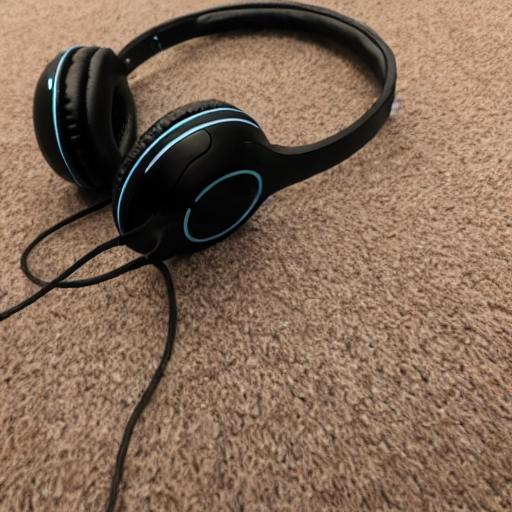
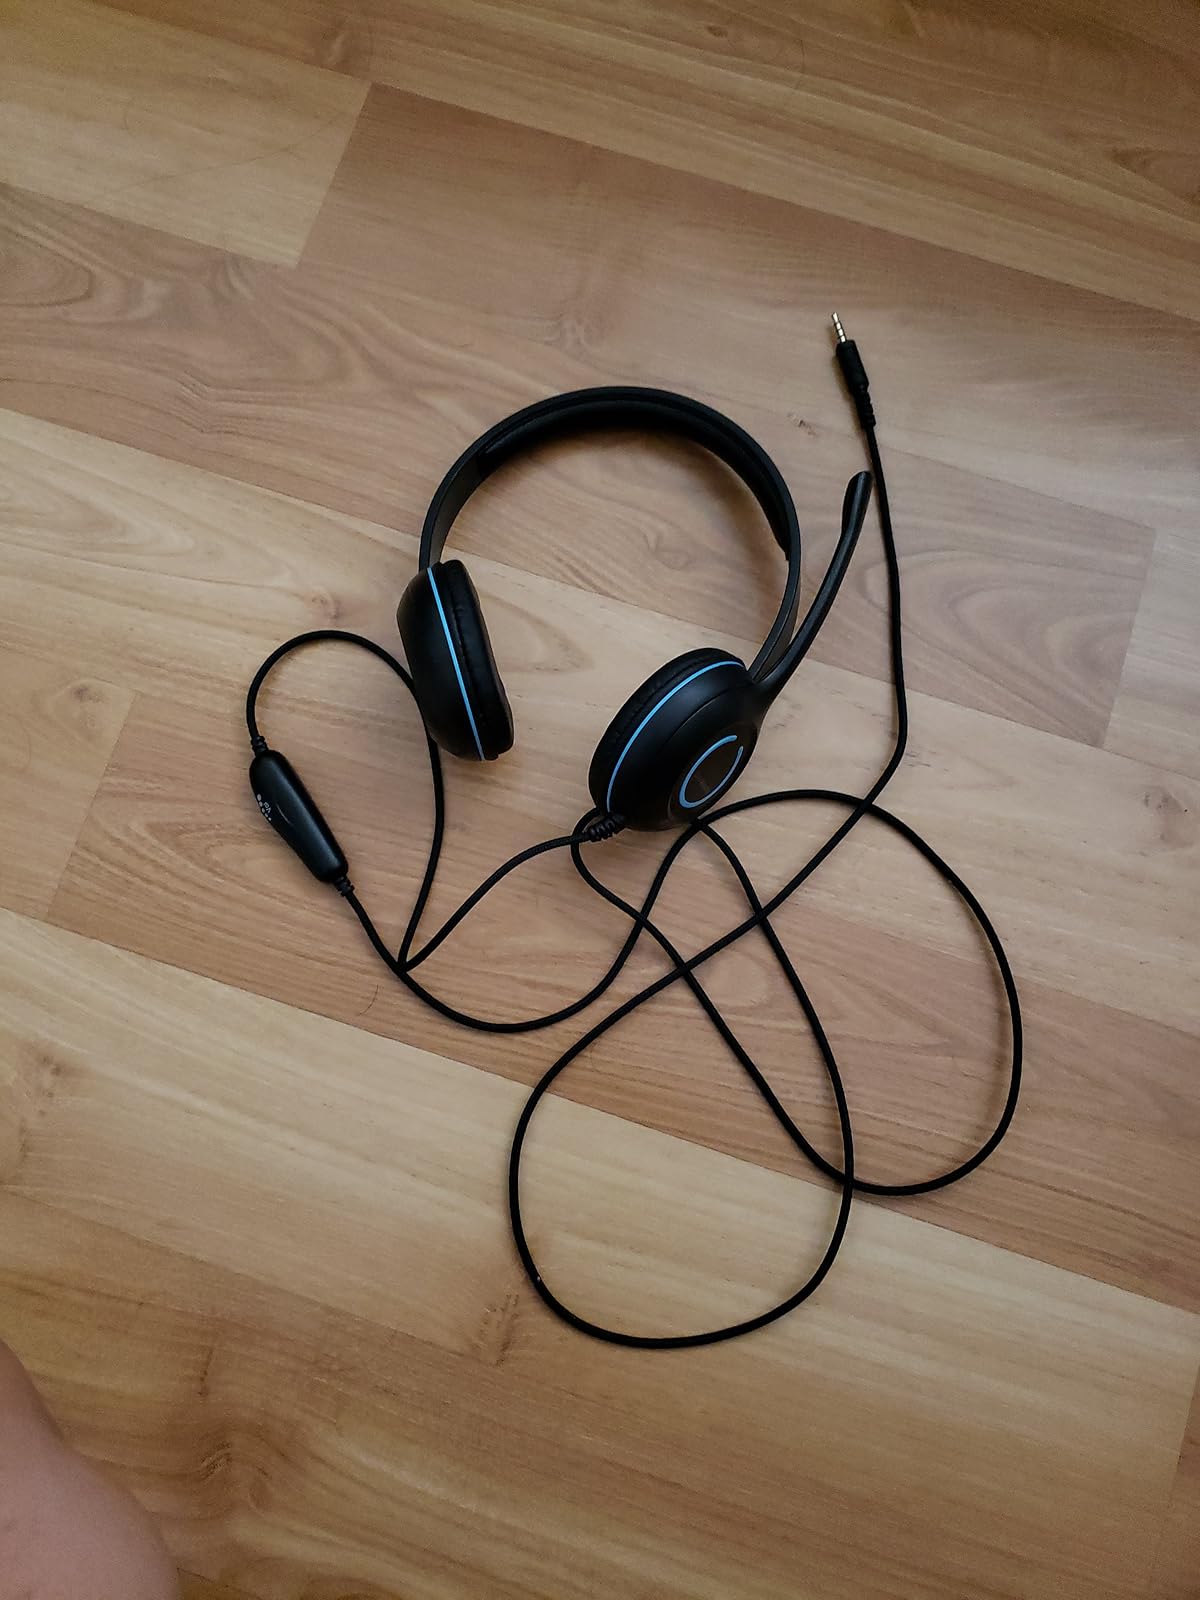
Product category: headphones
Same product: no